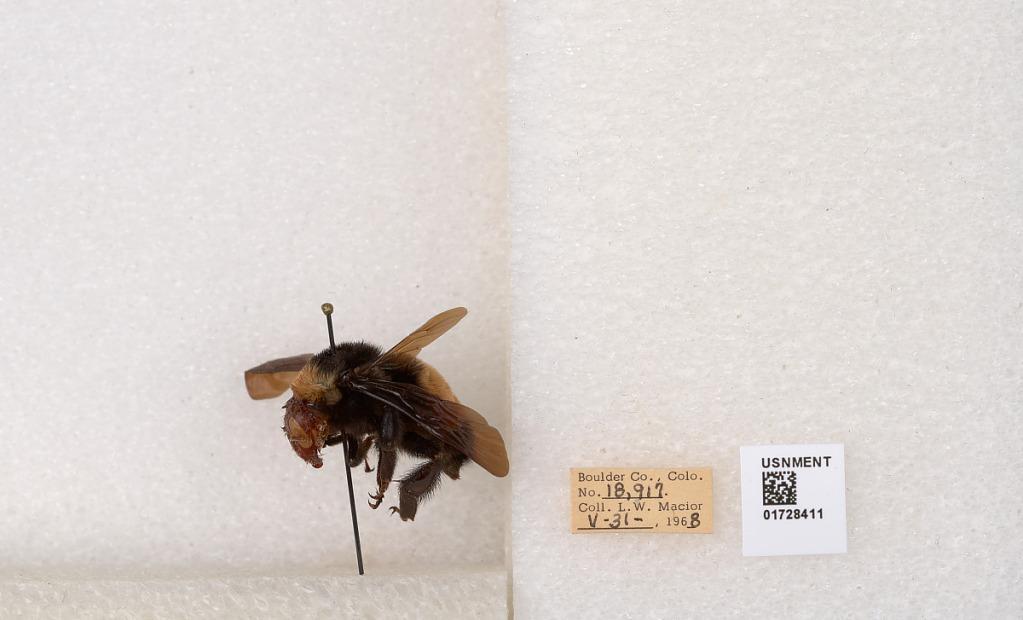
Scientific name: Bombus (Bombus) nevadensis auricormus
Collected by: L. Macior
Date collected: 1968-5-31
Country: United States
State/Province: Colorado
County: Boulder
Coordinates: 40.0925, -105.358